Kimarite

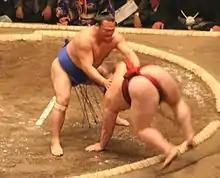
Takamisakari (left) defeats Kasugaō by "hatakikomi"

is pulling on the opponent's shoulder, arm, or "mawashi" and forcing them to fall forwards touching the clay.